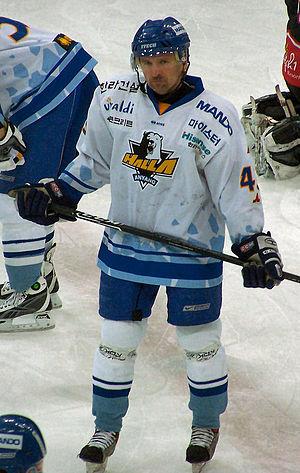
Patrik Martinec est un joueur tchèque de hockey sur glace.